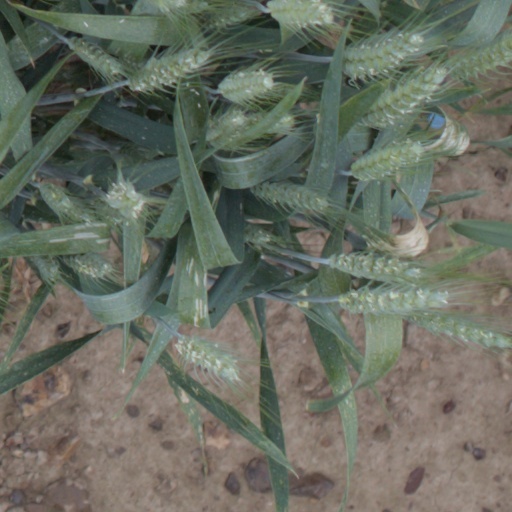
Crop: wheat